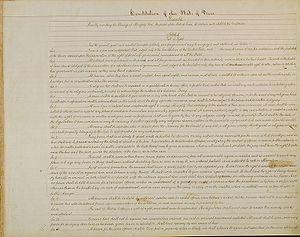
La Constitution du Texas est un texte qui décrit l'organisation des pouvoirs au Texas. Il ne s'agit pas du premier texte constitutionnel du Texas.